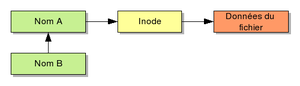
Le concept du «
La commande Mklink, utilisée en ligne de commande Windows, permet de créer un lien symbolique. Dit simplement, un lien symbolique est un alias d'un fichier, ou d'un répertoire.
Un lien symbolique est une entrée spéciale de répertoire dans les systèmes Unix ou type Unix modernes qui permet de référencer de manière quasi transparente d'autres entrées de répertoire, typiquement, des fichiers ordinaires ou des répertoires, y compris sur des volumes de stockage différents. Il se comporte comme un alias d'un fichier ordinaire ou d'un répertoire.